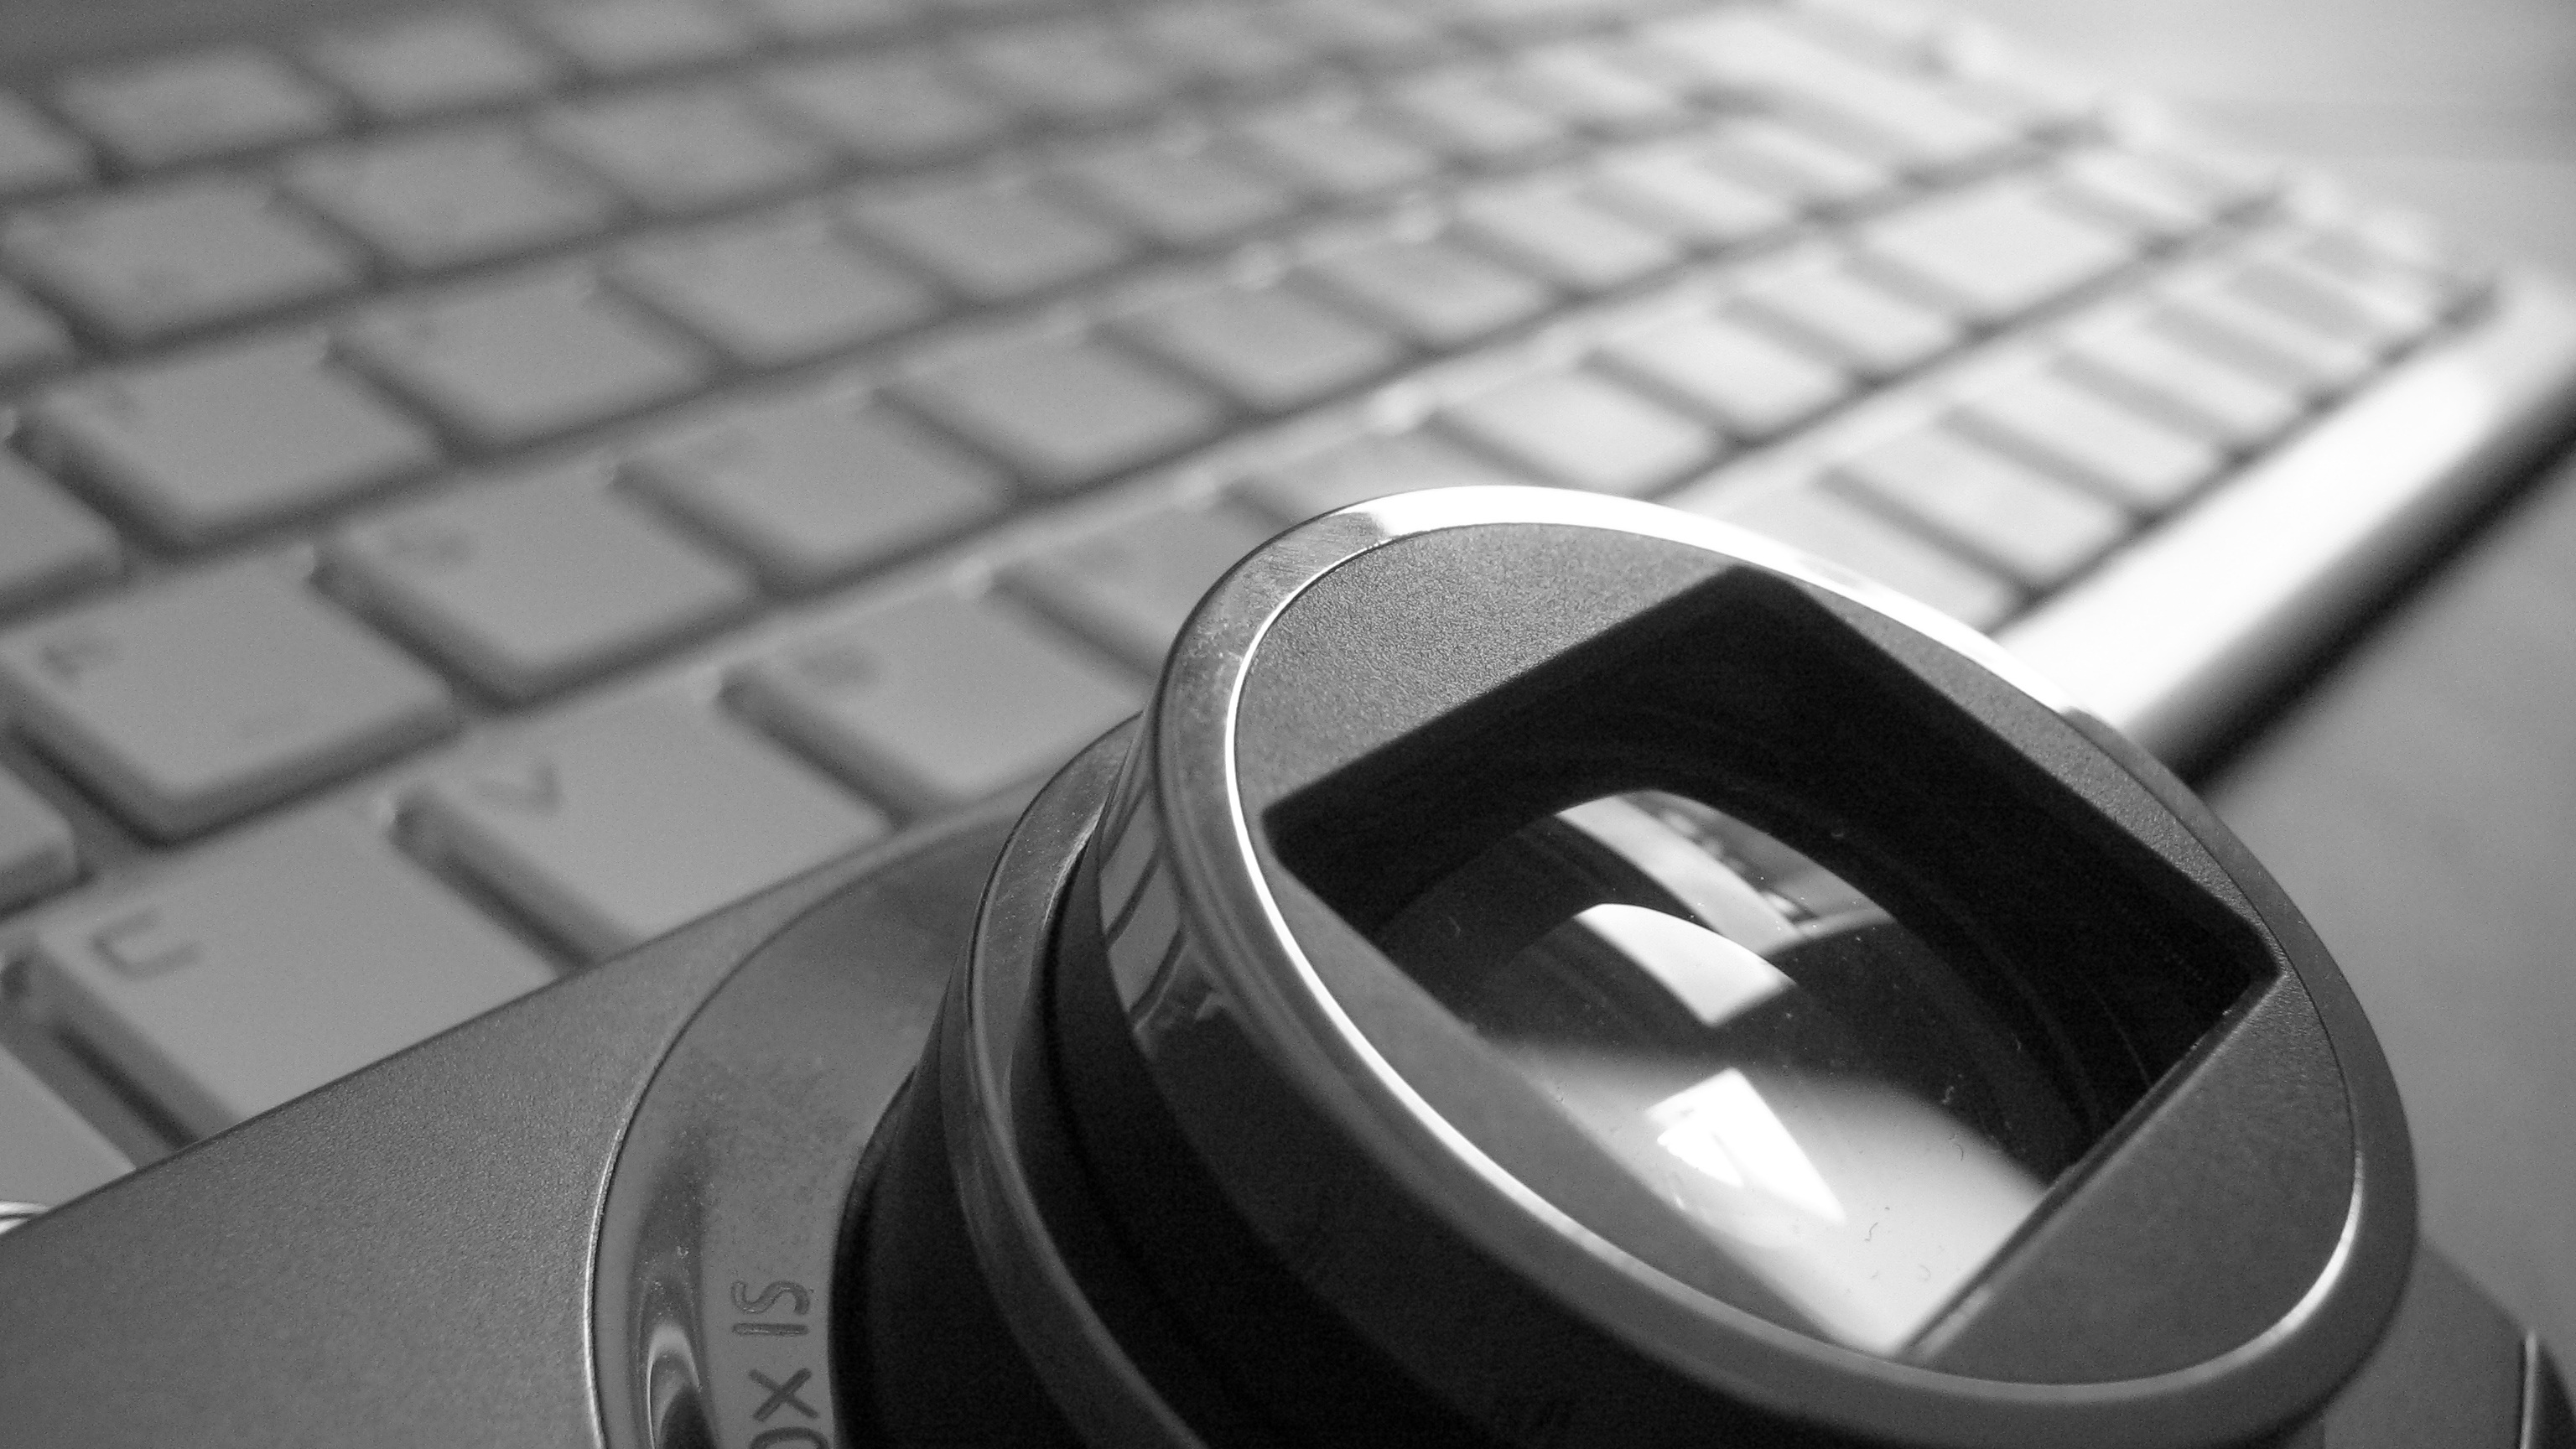
computer, black and white, keyboard, technology, white, camera, photography, lens, object, black, monochrome, close up, recording, digital camera, photograph, aperture, multimedia, mirroring, technical, computer keyboard, photo camera, monochrome photography, electronic device